Dykeland

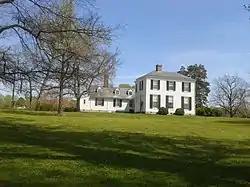
Dykeland in April, 2017

Dykeland is a historic home located near Chula, Amelia County, Virginia. It is a two-story, wood-frame house reflecting two architectural styles and three periods of construction. It consists of a two-story vernacular section built about 1838 and attached -story rear wing dating to the early-19th century. A two-story Italianate section dates to 1856-1857 and features a hipped roof. A one-story Italianate-style porch unifies the two sections. Also on the property are a contributing smokehouse and shed.